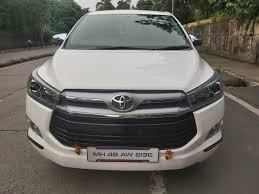
Label: noambulance